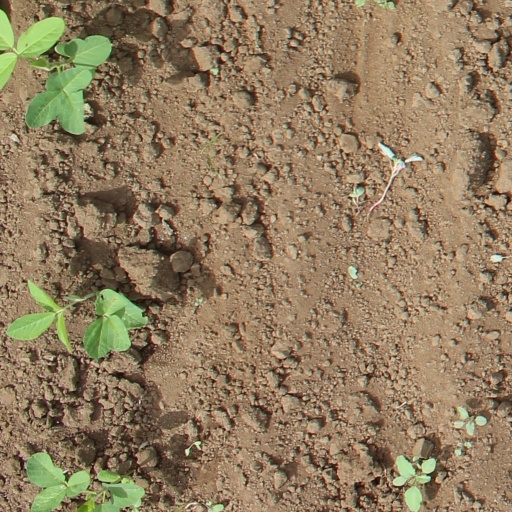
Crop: soybean